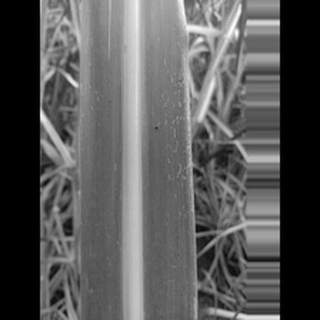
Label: sugarcane_mosaic